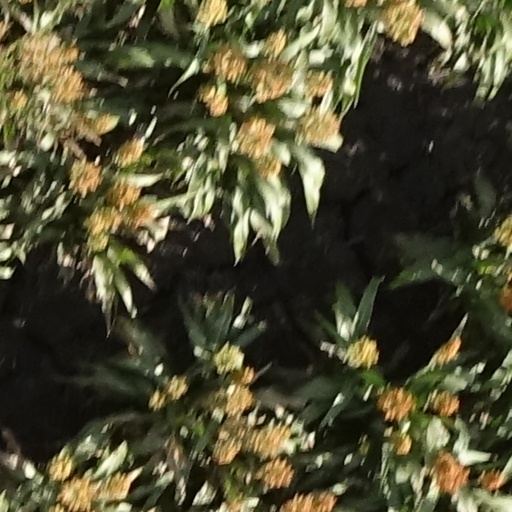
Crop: sorghum